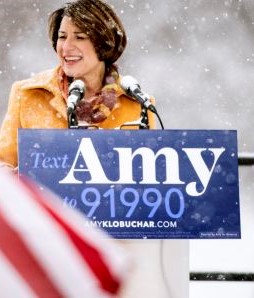
Gender: women